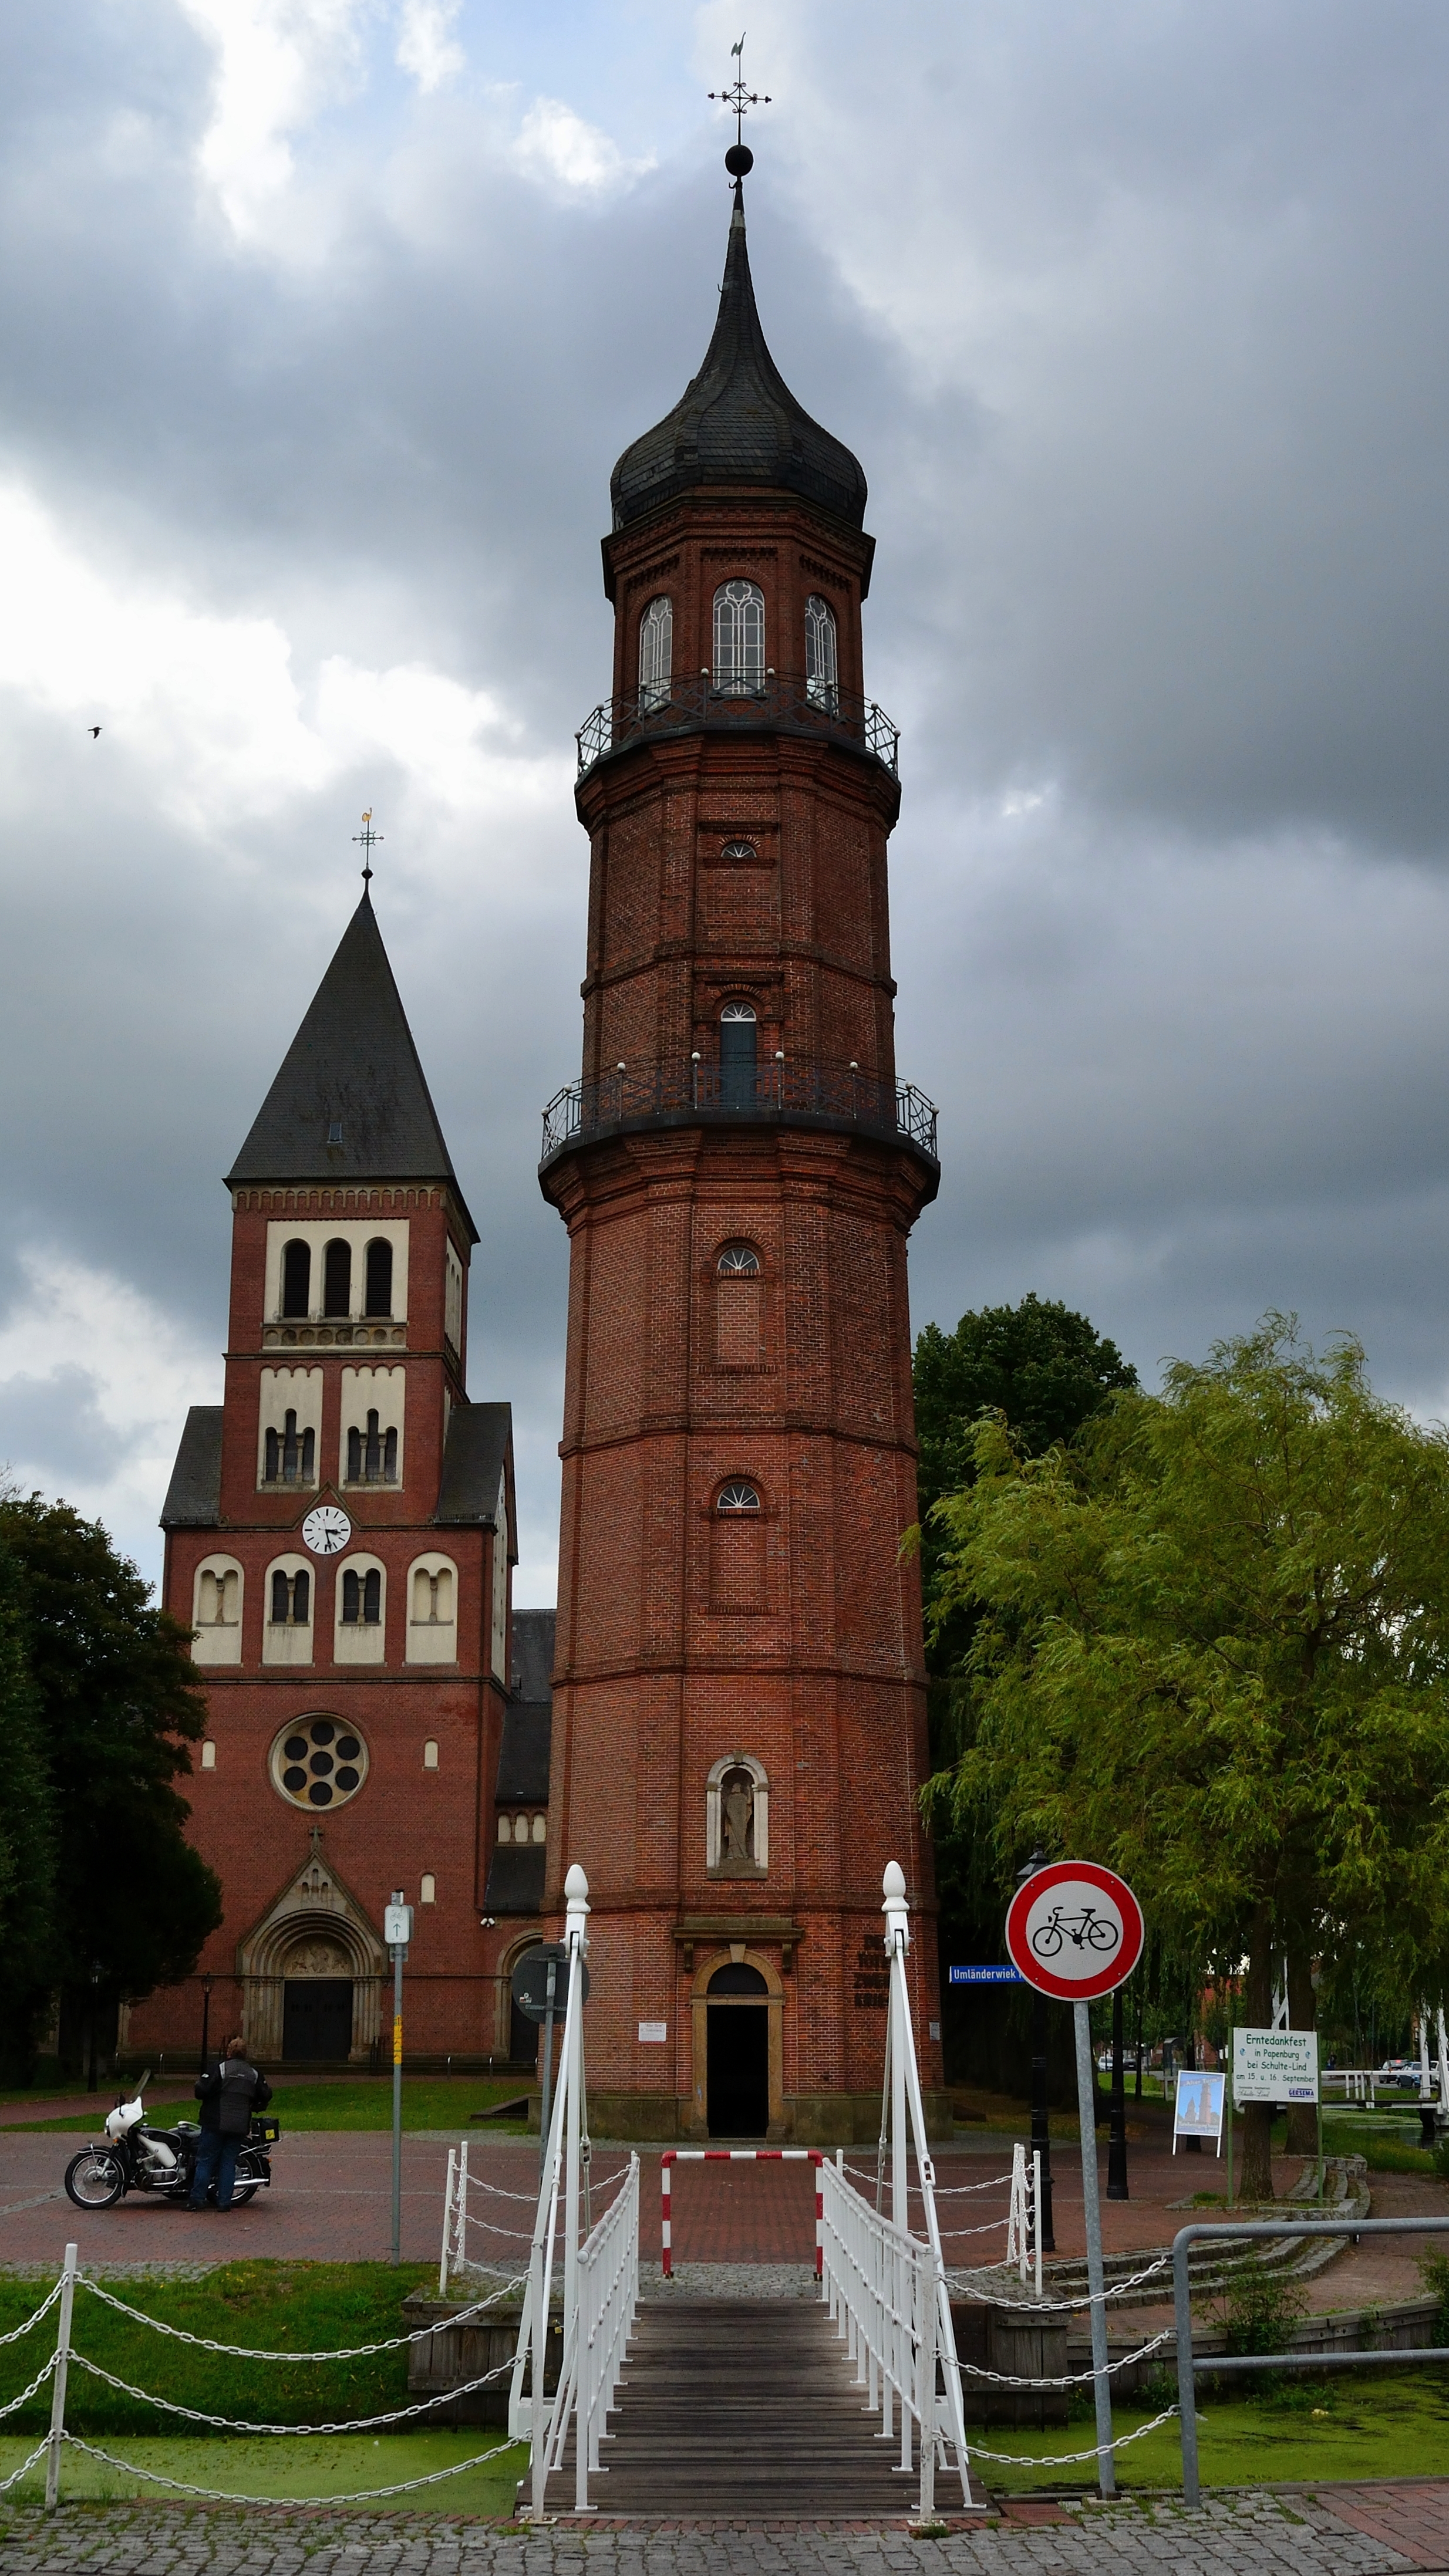
building, chateau, tower, landmark, church, brick, place of worship, clock tower, bell tower, structures, clouds, buildings, spire, steeple, germany